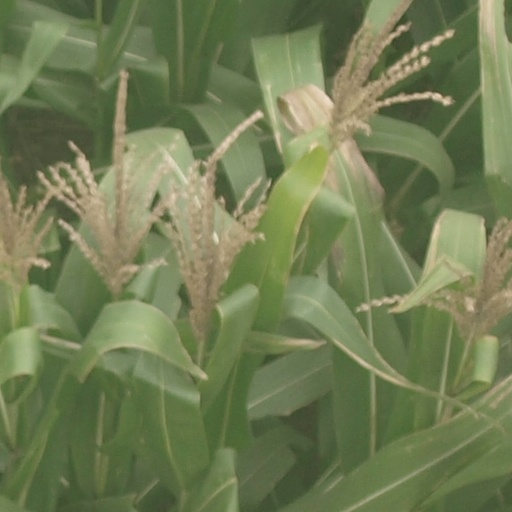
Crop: maize; corn